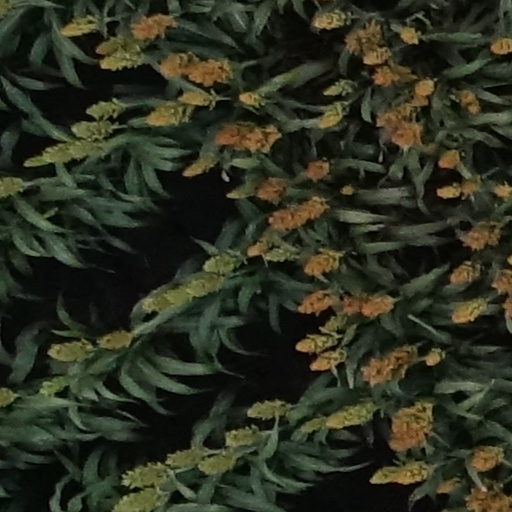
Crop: sorghum